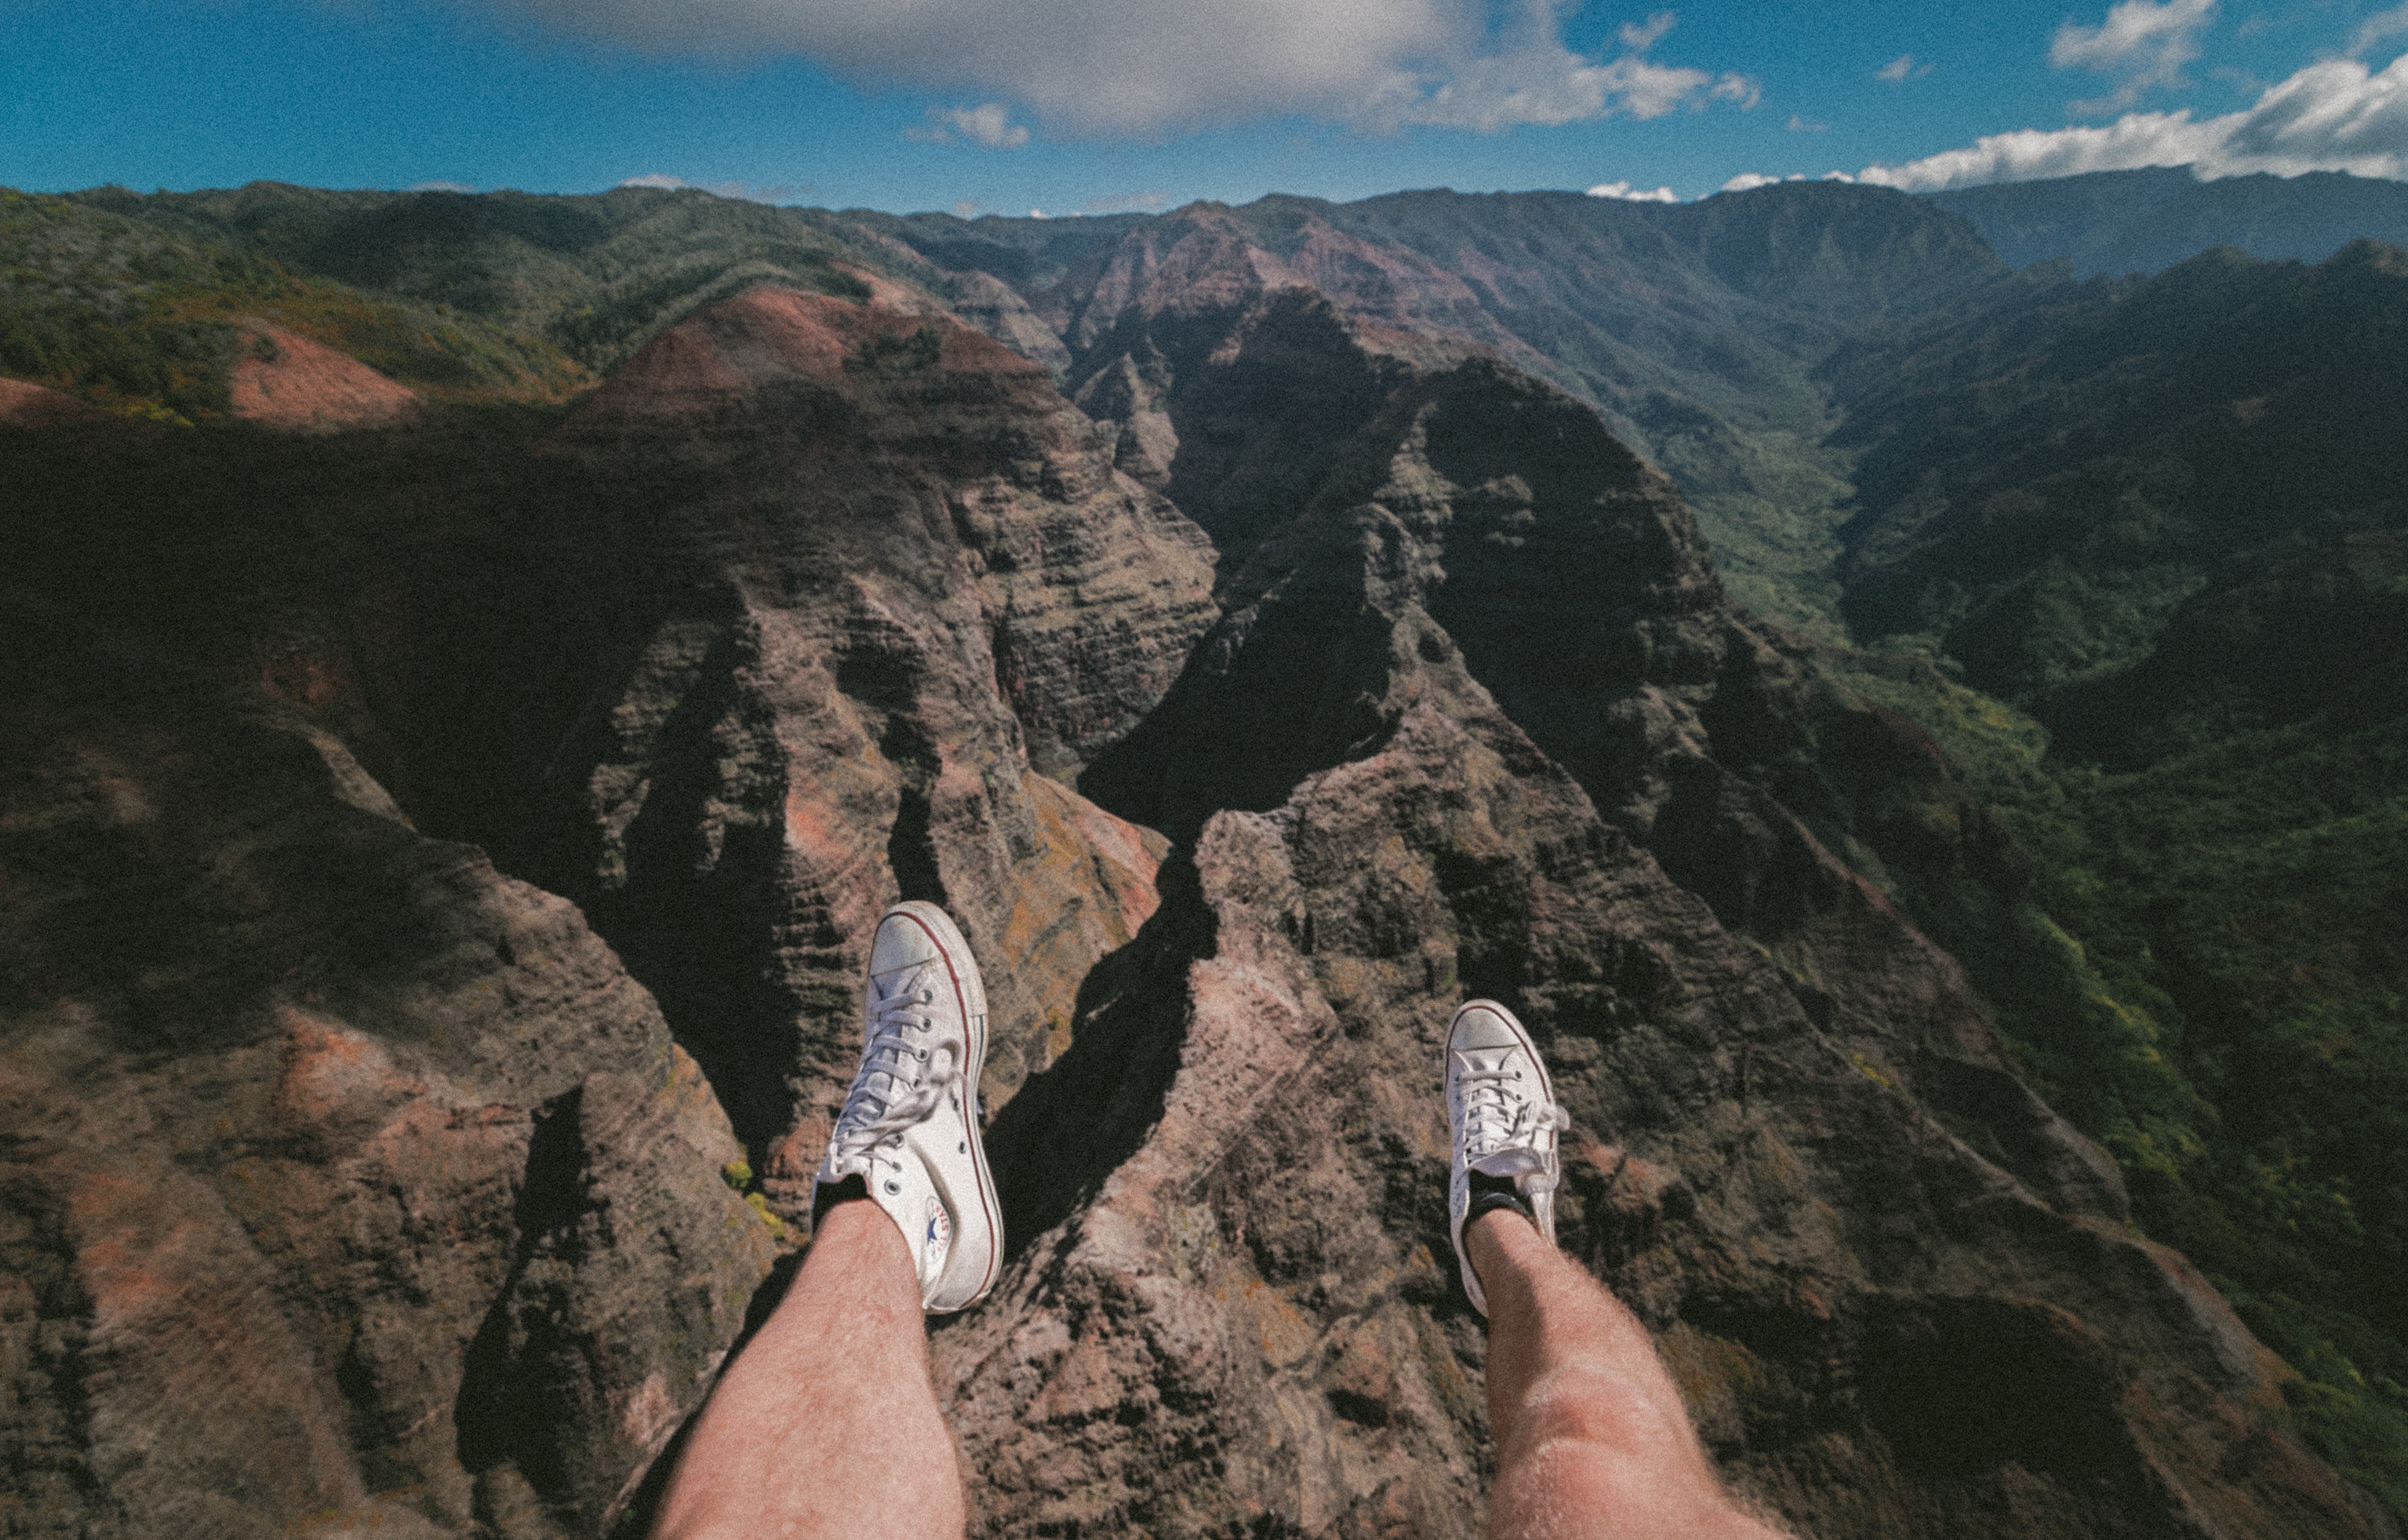
rock, mountain, sky, formation, cliff, canyon, terrain, national park, ridge, shoes, hills, cool image, geology, outcrop, legs, badlands, escarpment, cool photo, fault, aerial photography, hill station, geological phenomenon, hanging feet, plant community